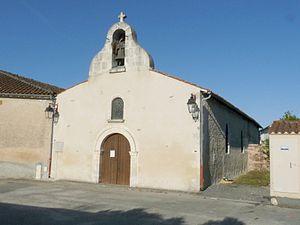
Eglise de Salignac-sur-Charente, Charente-Maritime, France
Les églises de la Charente-Maritime présentent une grande diversité, d'une commune à une autre, et se distinguent par des styles et des périodes de construction différentes. De nombreux édifices témoignent cependant de l'épanouissement, aux XIᵉ et XIIᵉ siècles d'une forme d'art roman spécifique, appelée art roman saintongeais, caractérisée par une simplicité des formes et un décor sculpté, souvent très riche.